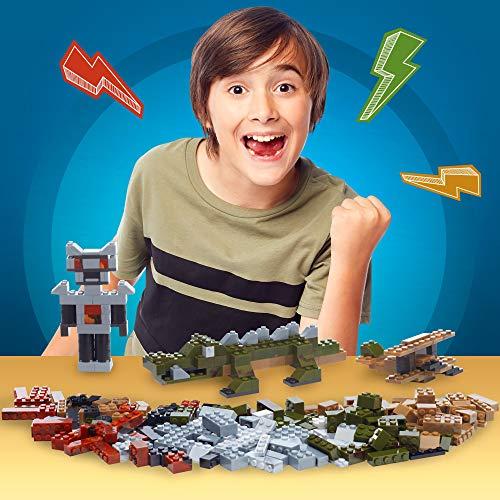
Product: Mega Construx Open-Ended Play Brick Box for Pro Builders 8+ (Building Toys for Creative Play - 480 Pieces)
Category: Toys & Games | Building Toys | Building Sets
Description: Combine with other Mega Construx building sets.
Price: $12.50
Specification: ProductDimensions:12x7.9x8inches|ItemWeight:1.75pounds|ShippingWeight:1.91pounds(Viewshippingratesandpolicies)|ASIN:B07PC366LZ|Itemmodelnumber:GJD25|Manufacturerrecommendedage:8-12years